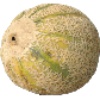
Label: cantaloupe